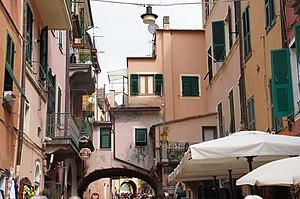
Monterosso al Mare est une commune italienne située dans la province de La Spezia, en région de Ligurie. Il s'agit de l'une des localités qui constituent les Cinque Terre. Lors du recensement de 2019, la commune compte 1 400 habitants.